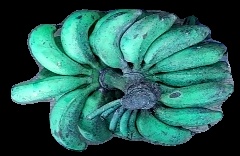
Variety: rasbale
Grade: grade3